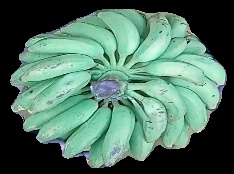
Variety: elakki-bale
Grade: grade1